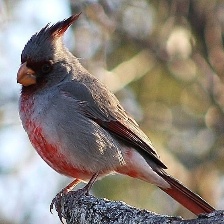
Species: PYRRHULOXIA
Scientific name: CARDINALIS SINUATUS